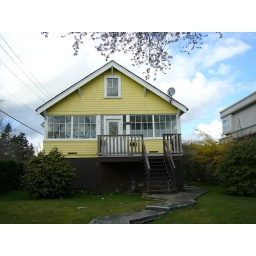
Lovely yellow shingled house at 52nd and Ontario in Vancouver. Demolished March 18th, 2005